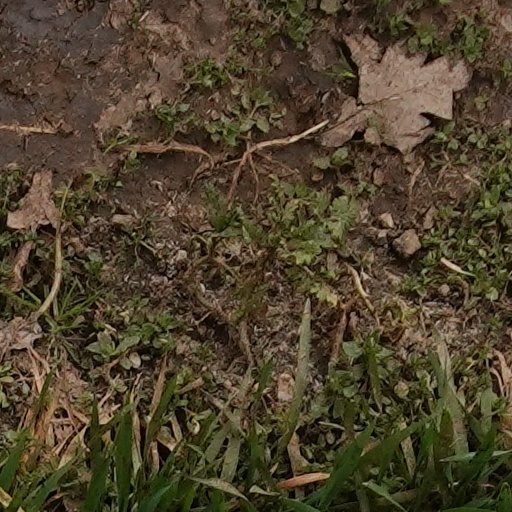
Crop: wheat